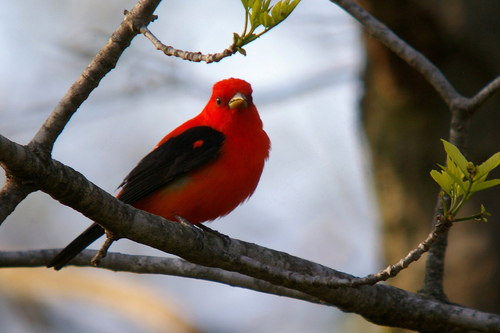
small pudgy red bird with black feathers and an orange beak.
this is a red bird with a black wing and a white beak.
this bird is black and red in color with a brown beak and red eye rings.
the bird has a bright red body with black wings.
this is an orange bird with a black wing and a white beak.
this bird is red with black and has a very short beak.
the red feathers and bright black eyes of this bird are remarkable with its deep black, red spotted wing and green under the wing feathers.
this bird has a yellow beak and is mostly red.
a red bird with black wings and a short yellow pointed beak.
this bird has wings that are black and has a red belly
Species: Scarlet Tanager